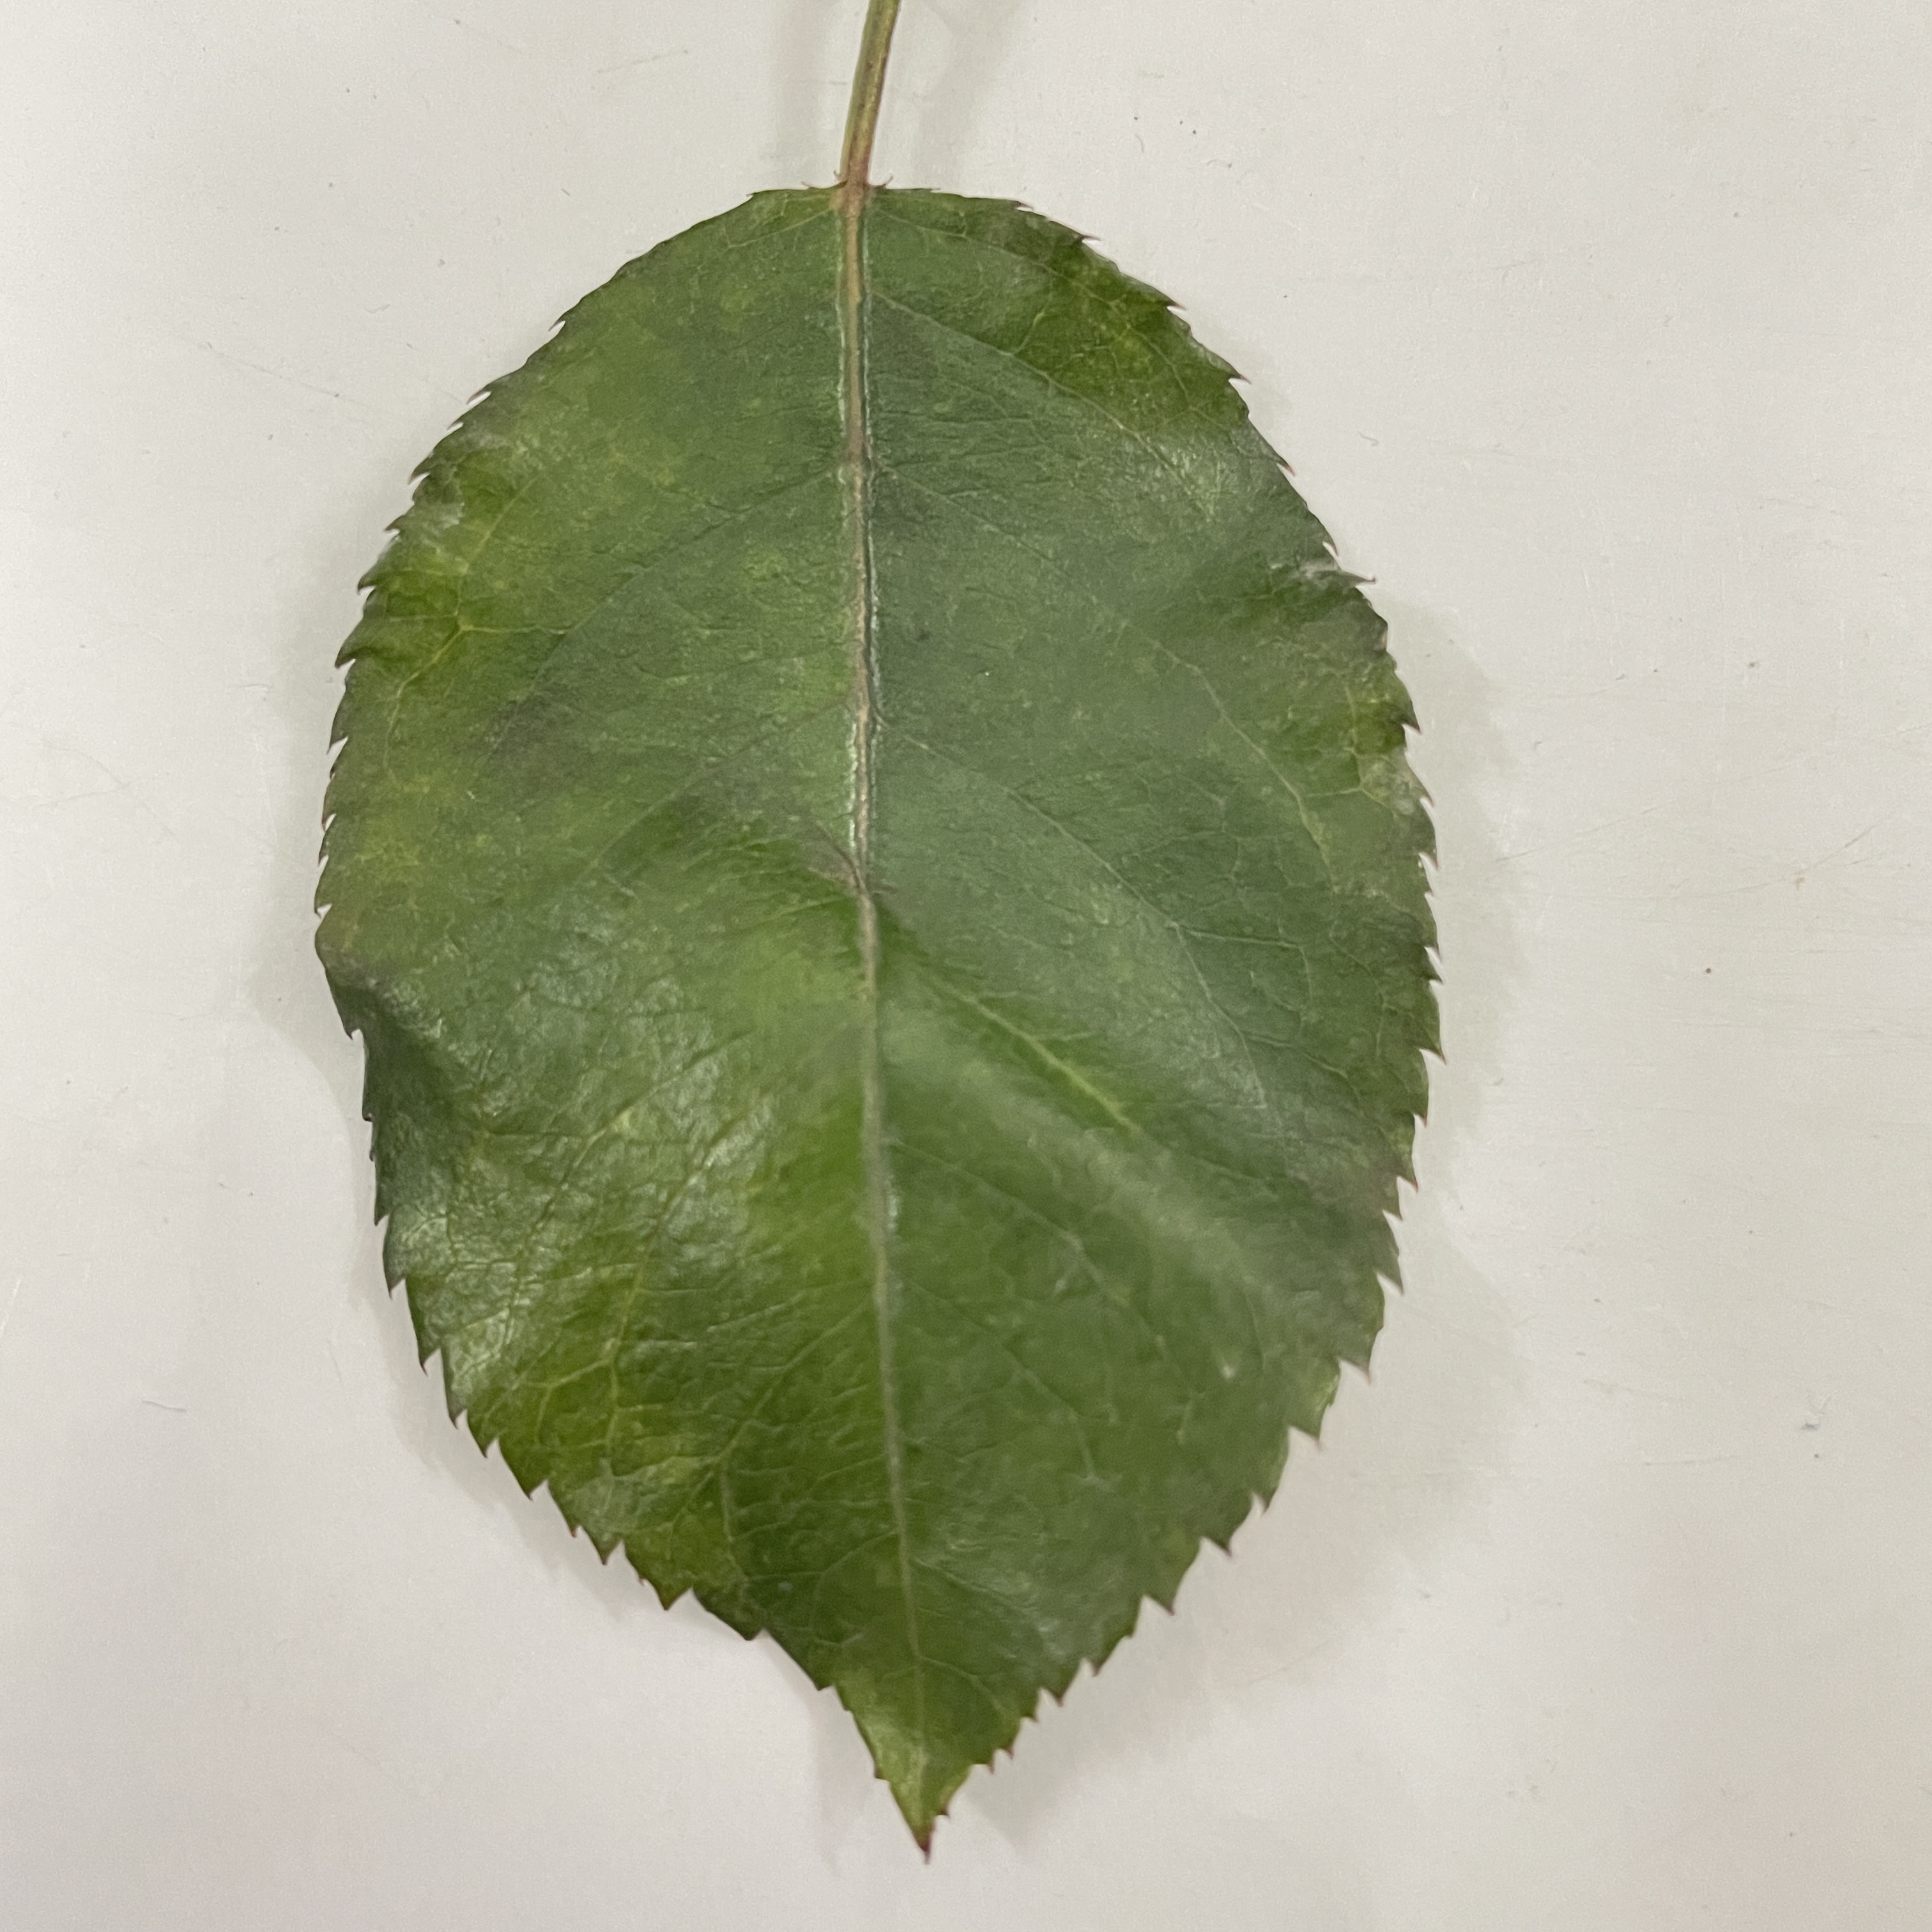
Label: Healthy Leaf